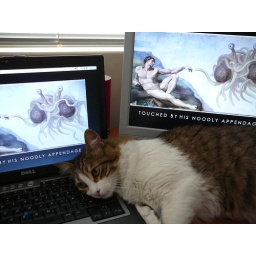
My cat over my laptop